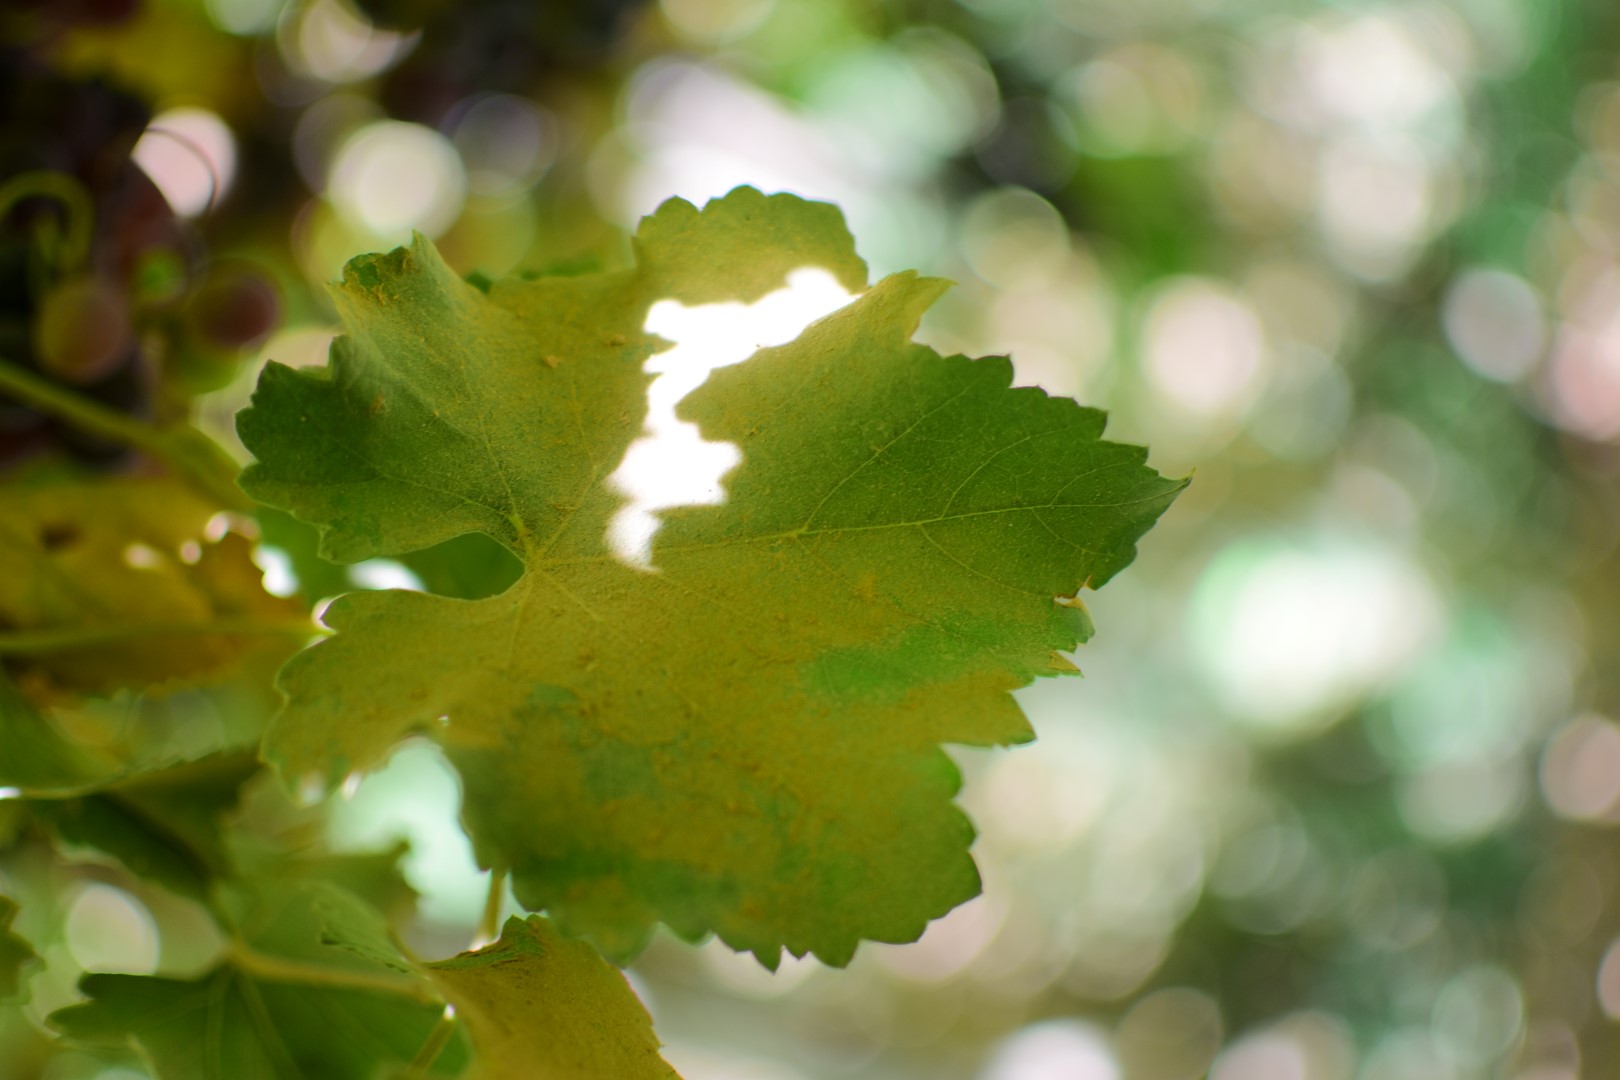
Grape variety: Frinsi